Polio eradication

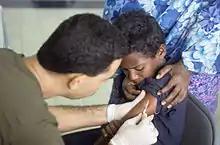
Somali boy receiving injection of inactivated polio vaccine (IPV)

There are two distinct types of polio vaccine. Oral polio vaccine (OPV, or Sabin vaccine) contains attenuated poliovirus. OPV is delivered as oral drops or infused into sugar cubes. It is highly effective and inexpensive (about per dose in 2024) and its availability has bolstered efforts to eradicate polio. The vaccine confers long-term, possibly lifelong, immunity to the virus. Because of its route of administration, it induces an immunization of the intestinal mucosa that protects against subsequent infection, though multiple doses are necessary to achieve effective prophylaxis. Attenuated poliovirus derived from the oral polio vaccine is excreted, infecting and indirectly inducing immunity in unvaccinated individuals, and thus amplifying the effects of the doses delivered. The oral administration does not require special medical equipment or training. Taken together, these advantages have made it the favored vaccine of many countries, and it has long been preferred by the global eradication initiative.